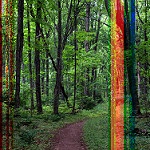
Label: forest